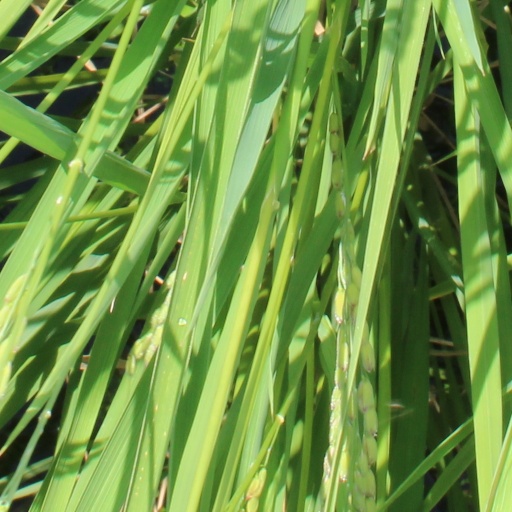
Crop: rice